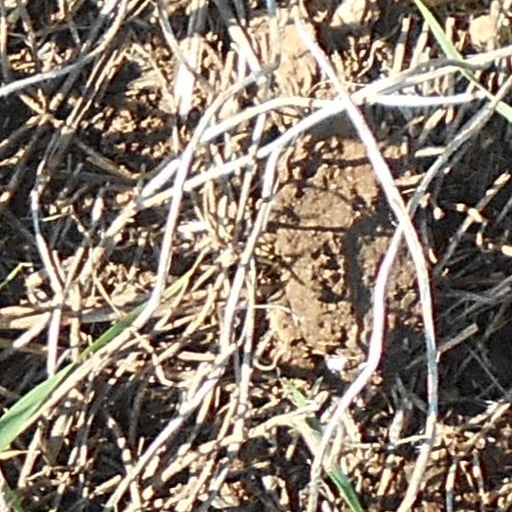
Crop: wheat